Oceanarium

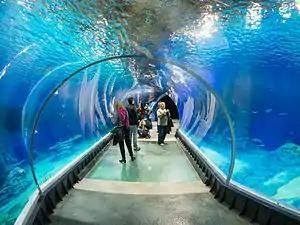
The largest tank of the Afrykarium in Wrocław shows the depths of the Mozambique Channel, where sharks, rays, and other large pelagic fish can be viewed from this 18 meter long underwater acrylic tunnel.

Modern marine aquariums try to create natural environments. A host of marine animals swim together in the four-story cylindrical tank of the New England Aquarium in Boston, which opened in 1969.